Order of Saint John (chartered 1888)

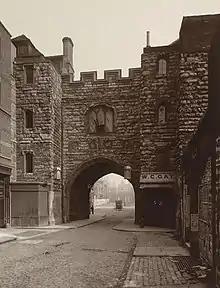
St John's Gate, London, in 1880

Sir Robert Peat died in April 1837 and Sir Henry Dymoke was appointed Grand Prior and re-established contact with the knights in France and Germany, into which the group had by that time expanded. However, until the late 1830s, only the English arm of the organisation had considered itself to be a grand priory and langue of the Order of St John, having never been recognised as such by the established order. Dymoke sought to rectify this by seeking acknowledgement from the headquarters of the Roman Catholic Sovereign Military Order of Malta, but its then Lieutenant Grand Master, Philippe de Colloredo-Mansfeld, refused the request. In response to this rebuff, the English body declared itself to be the Sovereign Order of St John in England, under the title The Sovereign and Illustrious Order of Saint John of Jerusalem, Anglia, thereby emphasising the order's independence and claim to direct and continuous succession from the Order of St John that was established in the 11th century. This new entity grew its membership over the ensuing three decades and, in 1861, William Montagu, 7th Duke of Manchester, agreed to become its grand prior. Additionally, an associated national hospitaller organisation was formed with a corps of ambulances.